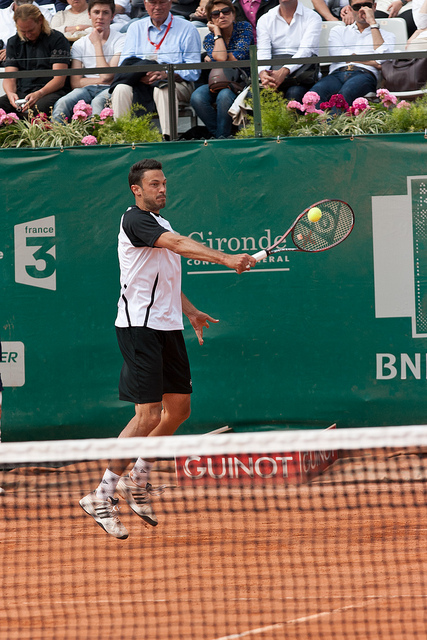
người đàn ông áo trắng đang chơi tennis trên sân